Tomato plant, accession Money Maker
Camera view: horizontal (90 deg, fisheye); turntable rotation: 60 degrees
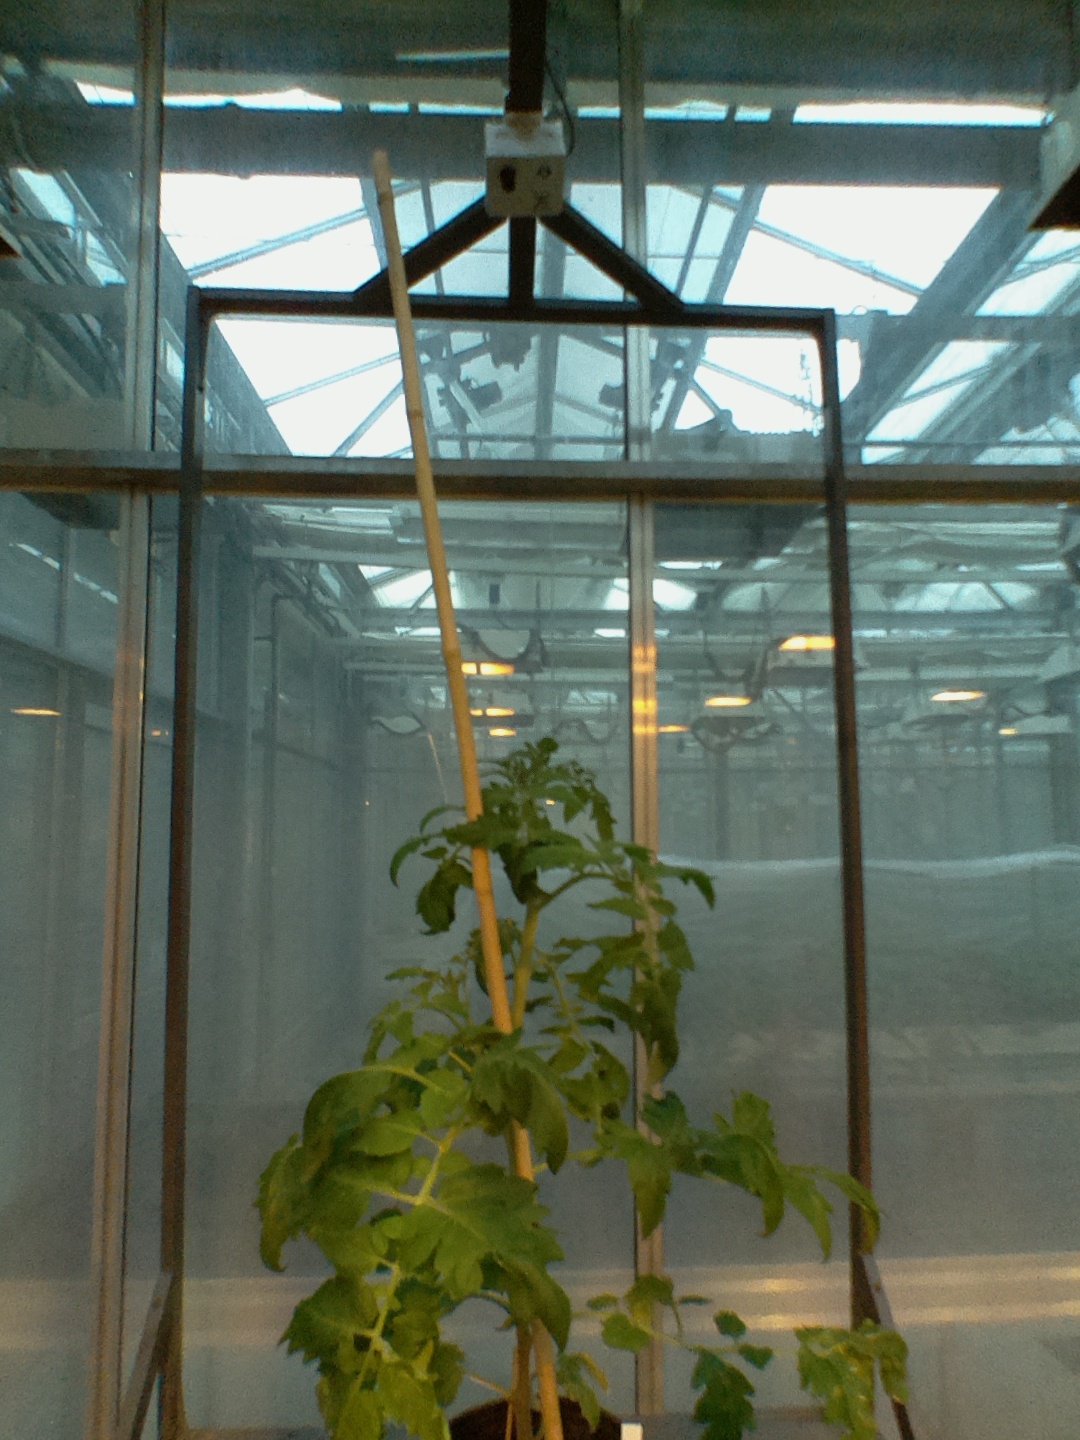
BBCH growth stage 60: First flowers open